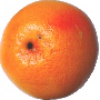
Label: pink_grapefruit